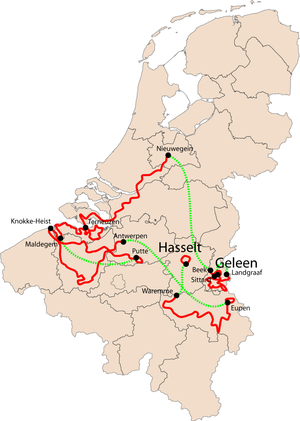
La 3ᵉ édition de l'Eneco Tour, inscrite au calendrier de l'UCI ProTour 2007, s'est déroulée du 22 au 29 août 2007. L'Espagnol José Iván Gutiérrez remporte cette édition devant David Millar et Gustav Larsson.